Gaspard Monge's mausoleum

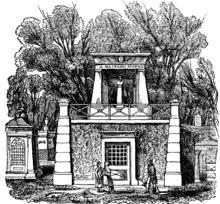
Gaspard Monge's mausoleum

Gaspard Monge, whose remains are deposited in the burying ground in Père Lachaise Cemetery, at Paris, in a magnificent mausoleum, was professor of geometry in the École polytechnique at Paris, and with Denon accompanied Napoleon Bonaparte on his memorable expedition to Egypt; one to make drawings of the architectural antiquities and sculpture, and the other the geographical delineations of that ancient country. He returned to Paris, where he assisted Denon in the publication of his antiquities. At his decease the pupils of the Polytechnique School erected this mausoleum to his memory, as a testimony of their esteem, after a design made by his friend, Monsieur Denon. The mausoleum is of Egyptian architecture, with which Denon had become familiarly acquainted.